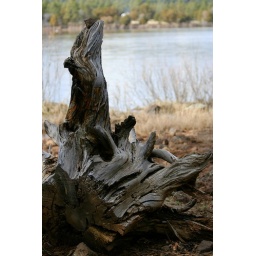
Old tree by the water